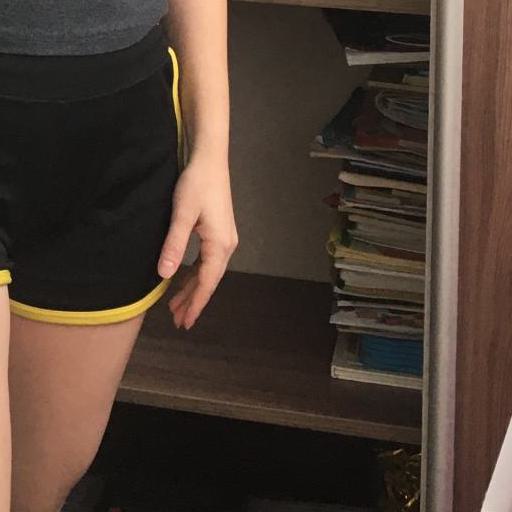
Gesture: no_gesture